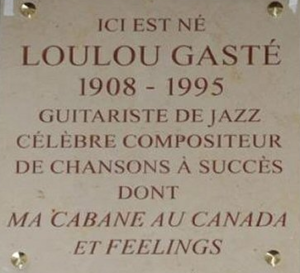
plaque au 8 rue saint ferdinand 75017
La rue Saint-Ferdinand est une voie du 17ᵉ arrondissement de Paris, en France. Elle est l'axe central du village Saint-Ferdinand situé au cœur du quartier des Ternes.